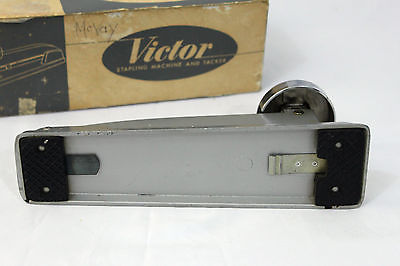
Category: stapler